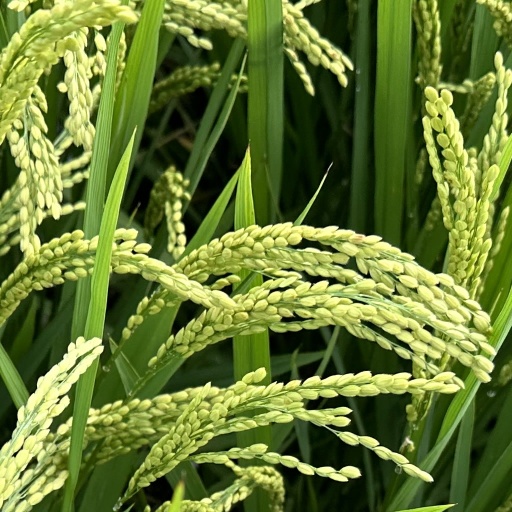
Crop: rice